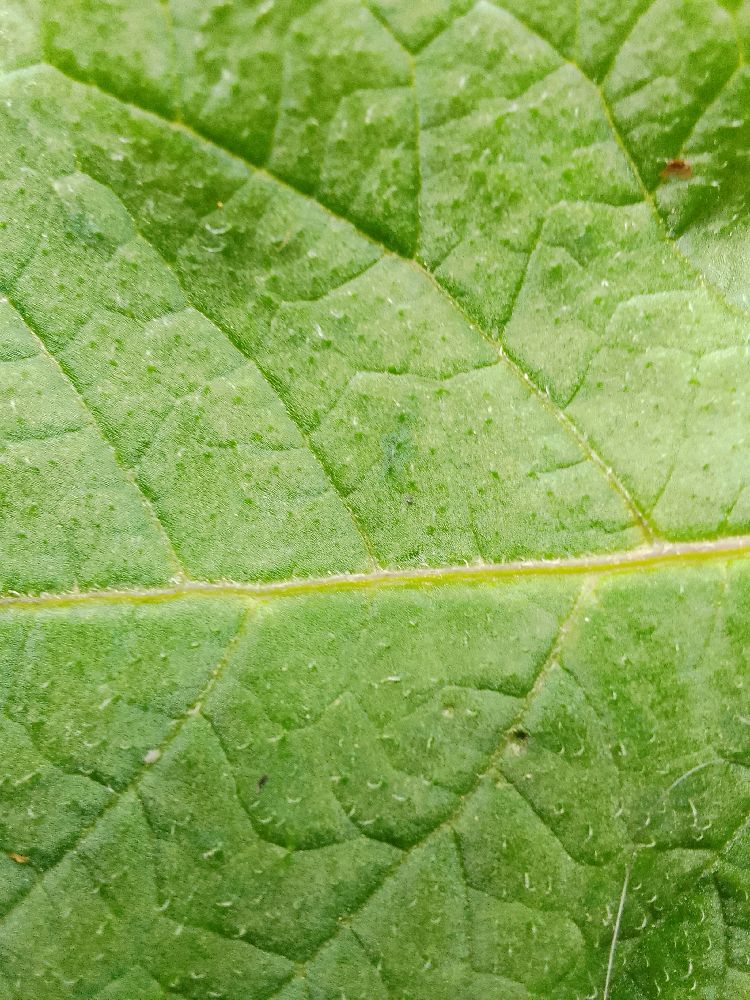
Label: Healthy